Iraqi–Kurdish Autonomy Agreement of 1970

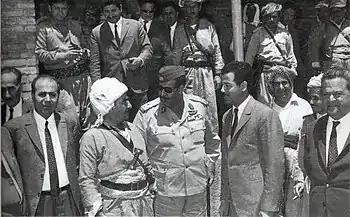
Saddam Hussein and Mustafa Barzani meeting in Nawperdan on 10 March 1970, before the signing of the Iraqi-Kurdish Autonomy Agreement of 1970 on 11 March.

Iraqi–Kurdish Autonomy Agreement of 1970 (or the Iraqi–Kurdish peace talks or the 1970 Peace Accord) was an agreement, which the Iraqi government and the leader of the Kurdistan Democratic Party Mustafa Barzani reached on March 11, 1970 in the aftermath of the First Iraqi–Kurdish War. It stipulated the creation of an Autonomous Region, consisting of the three Kurdish governorates and other adjacent districts that have been determined by census to have a Kurdish majority. The plan also gave Kurds representation in government bodies, to be implemented in four years. For its time it was the most serious attempt to resolve the long-running Iraqi–Kurdish conflict.